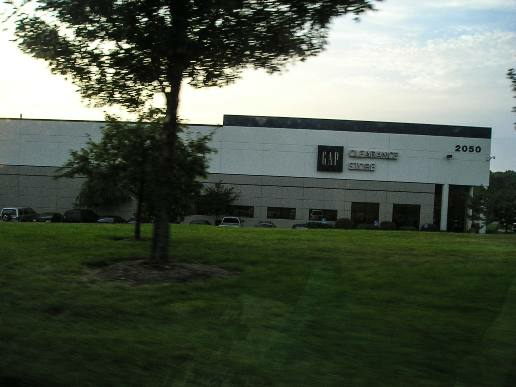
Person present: No